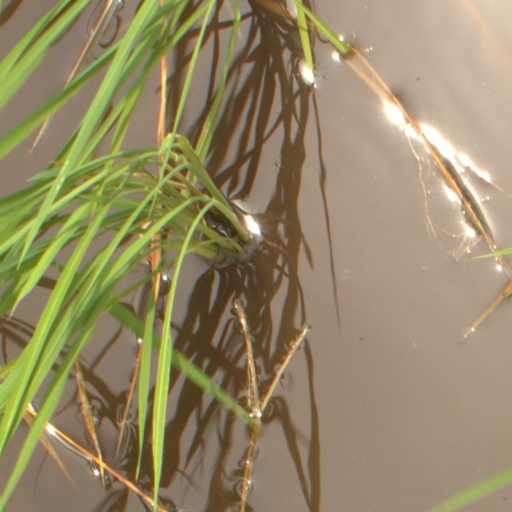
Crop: rice